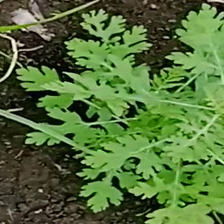
Weed species: Gajar_gavat_(Parthenium hysterophorus)